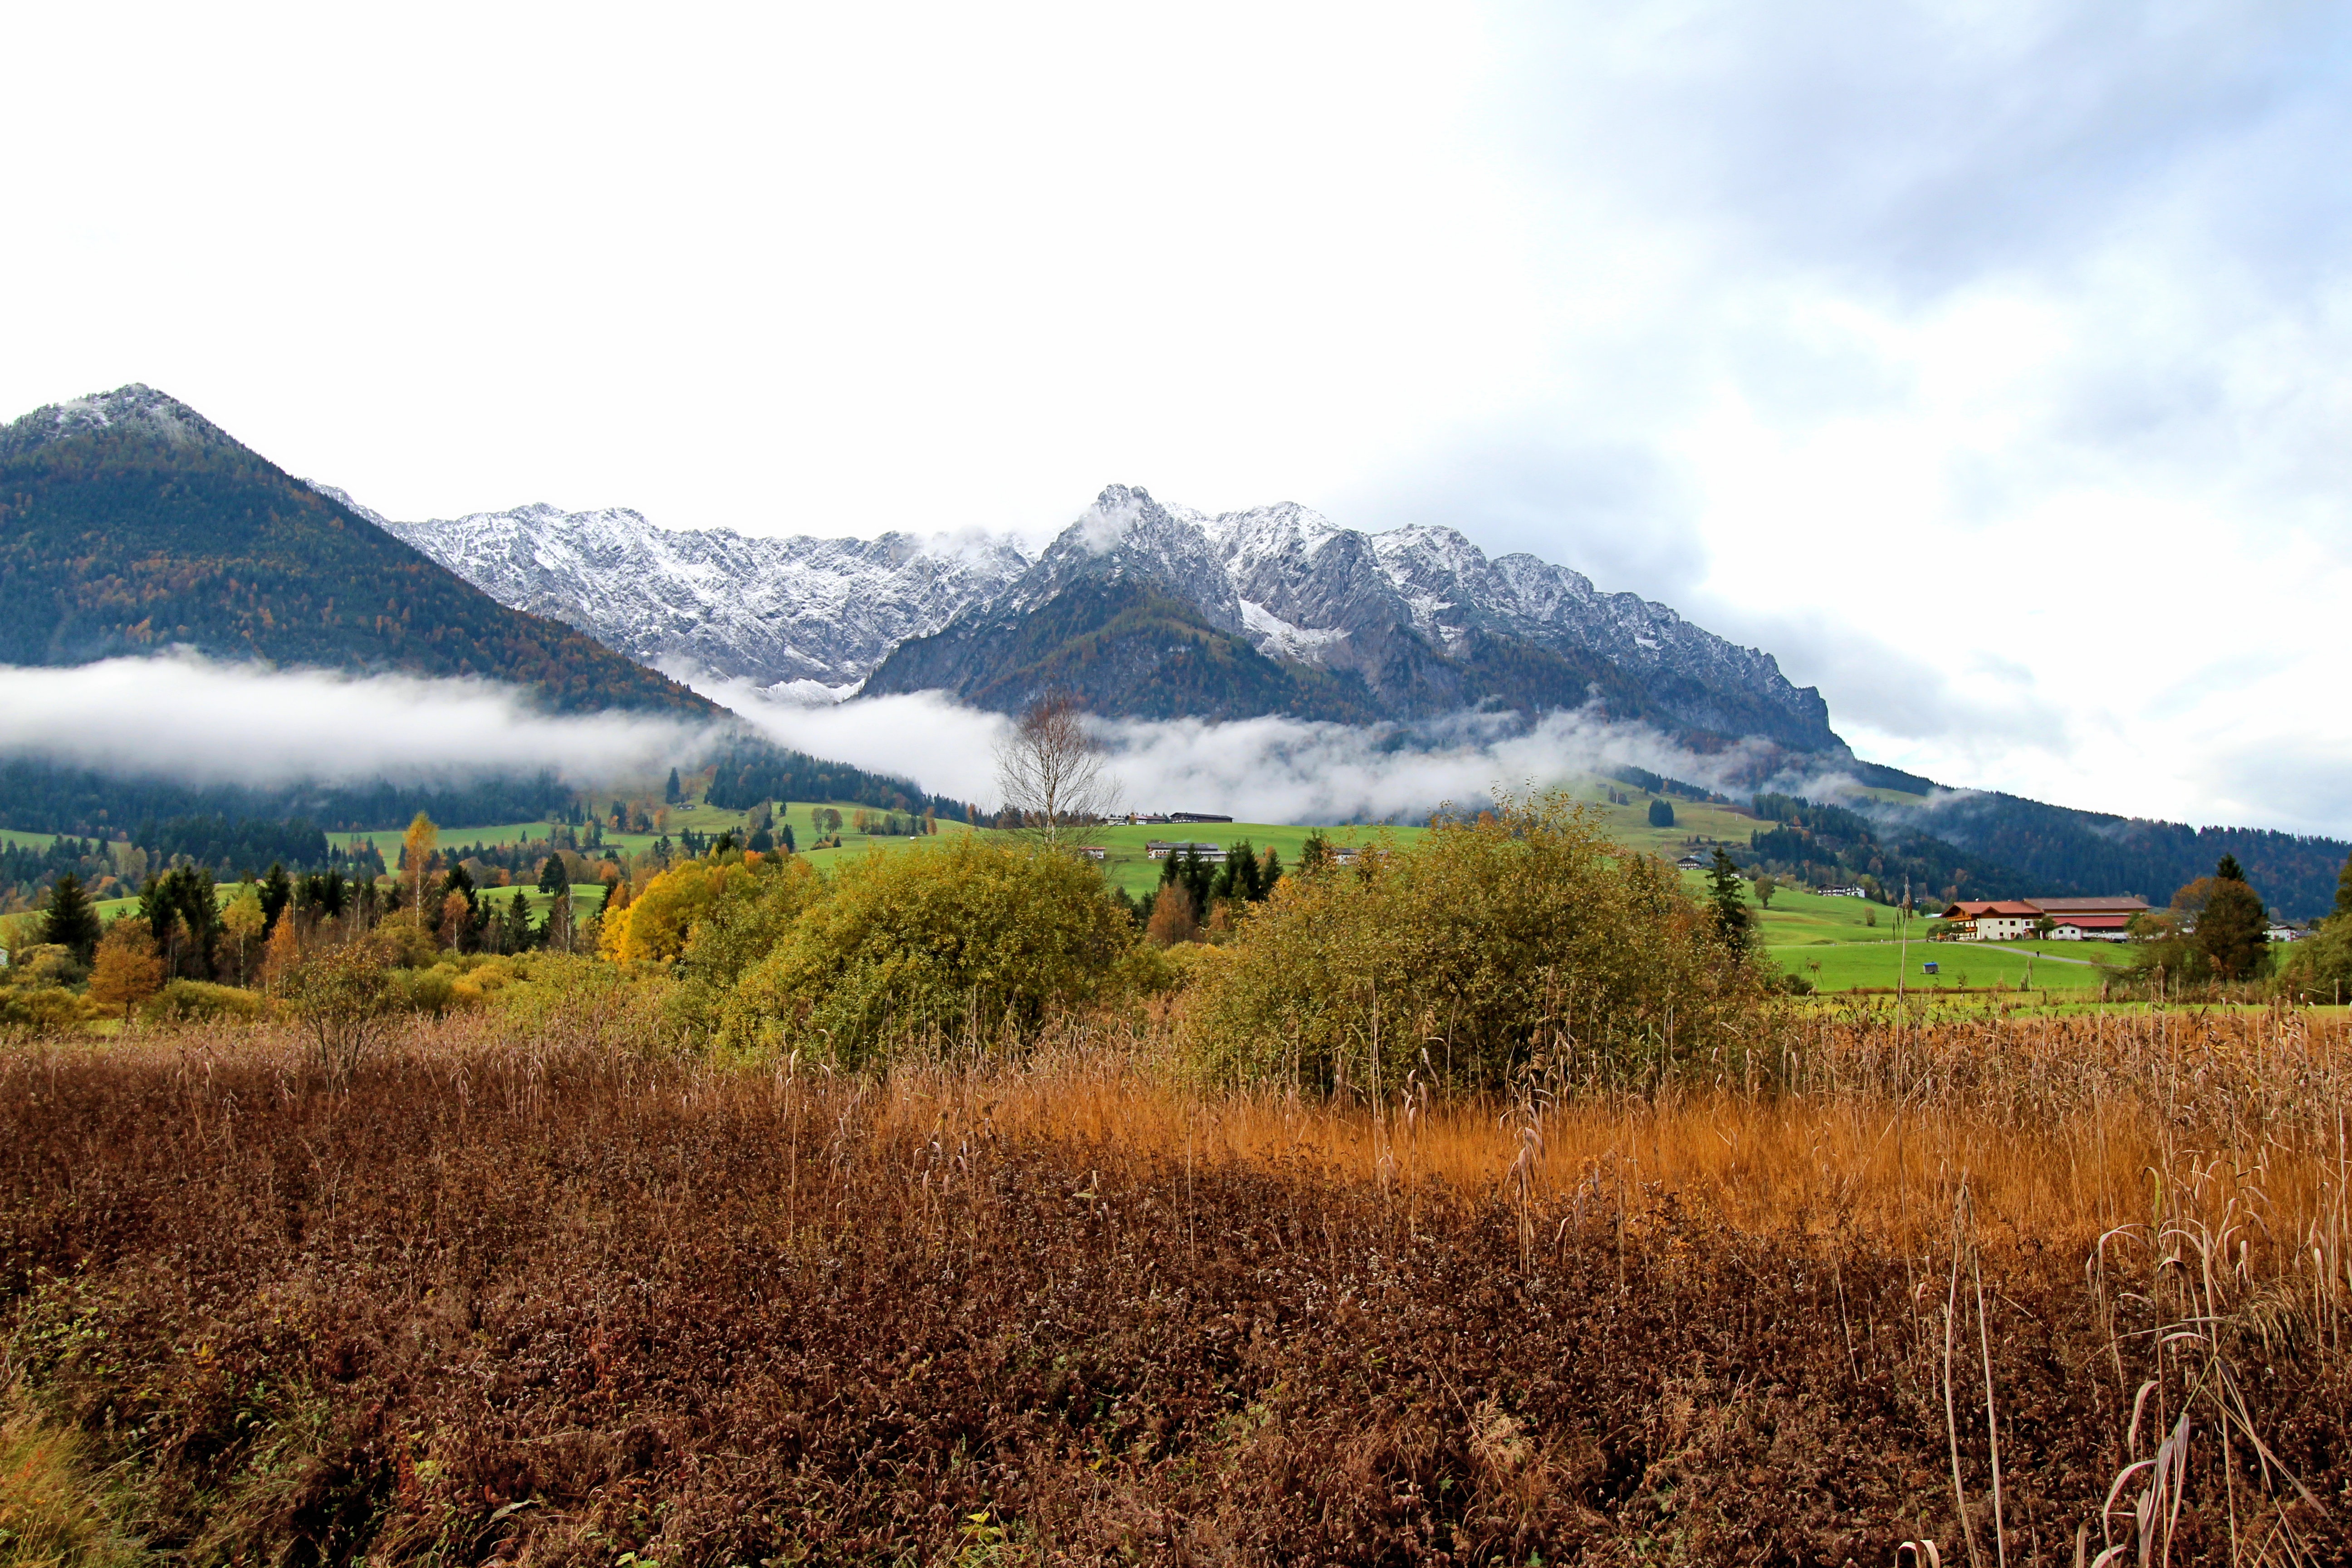
landscape, wilderness, mountain, field, meadow, prairie, hill, mountain range, panorama, pasture, autumn, ridge, plain, autumn mood, mountains, grassland, plateau, fell, habitat, october, loch, autumn landscape, ecosystem, tundra, tyrol, steppe, rural area, colorful nature, geographical feature, atmospheric phenomenon, mountainous landforms